63 Mechanised Battalion Group

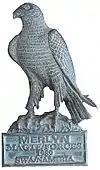
63 Mech was part of the Sector 10 response to the Cuban buildup and SWAPO incursions, known as the Merlyn Forces in 1989 South West Africa

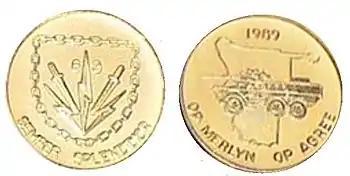
63 Mech commemorative medal for South West Africa operations

From 1989 to 1994, elements of 63 Mech's originating units were deployed internally within South Africa. Some squadrons in Zeerust 2SSB also did riot patrols as required while other squadrons were based in Lohatla and did border duty there after.